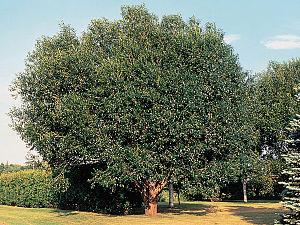
Le saule est un genre d'arbres, d'arbustes, d'arbrisseaux de la famille des Salicacées. Il comprend 360 espèces environ, réparties à travers le monde, principalement dans les zones fraîches et humides des régions tempérées et froides de l'hémisphère nord.